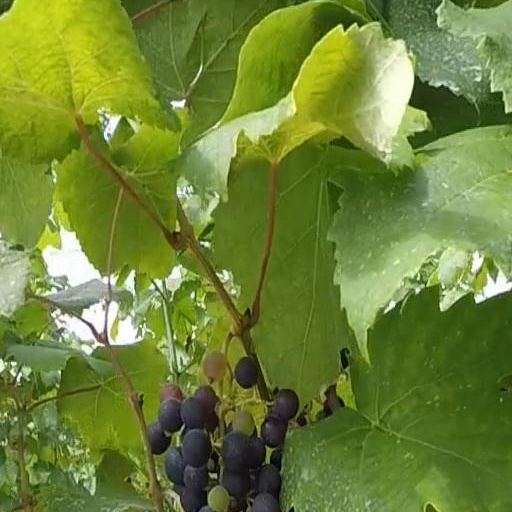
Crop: grape